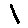
Label: 1